Transport in the Democratic Republic of the Congo

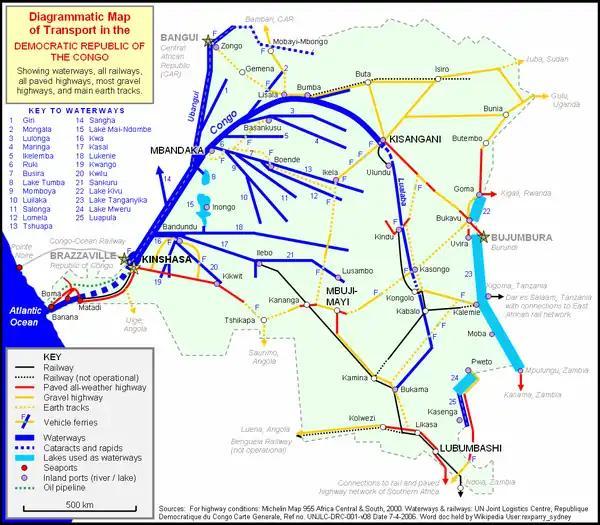
A diagrammatic map of ground and water transport in the DR Congo in 2000 (roads) and 2006 (waterways and railways)

Ground transport in the Democratic Republic of the Congo has always been problematic. Despite other countries being able to conquer terrain and climate similar to that of the Congo Basin it is chronic economic mismanagement and internal conflict that has led to serious under-investment over many years.